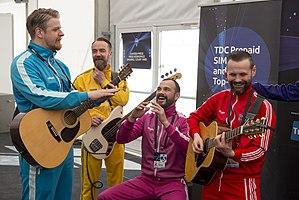
Pollapönk est un groupe de musique pour enfants orientée punk rock islandais. Après avoir gagné l'émission Söngvakeppni Sjónvarpsins, ils représentent l'Islande au Concours Eurovision de la chanson 2014 avec la chanson No prejudice.